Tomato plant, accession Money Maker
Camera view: horizontal (90 deg, fisheye); turntable rotation: 270 degrees
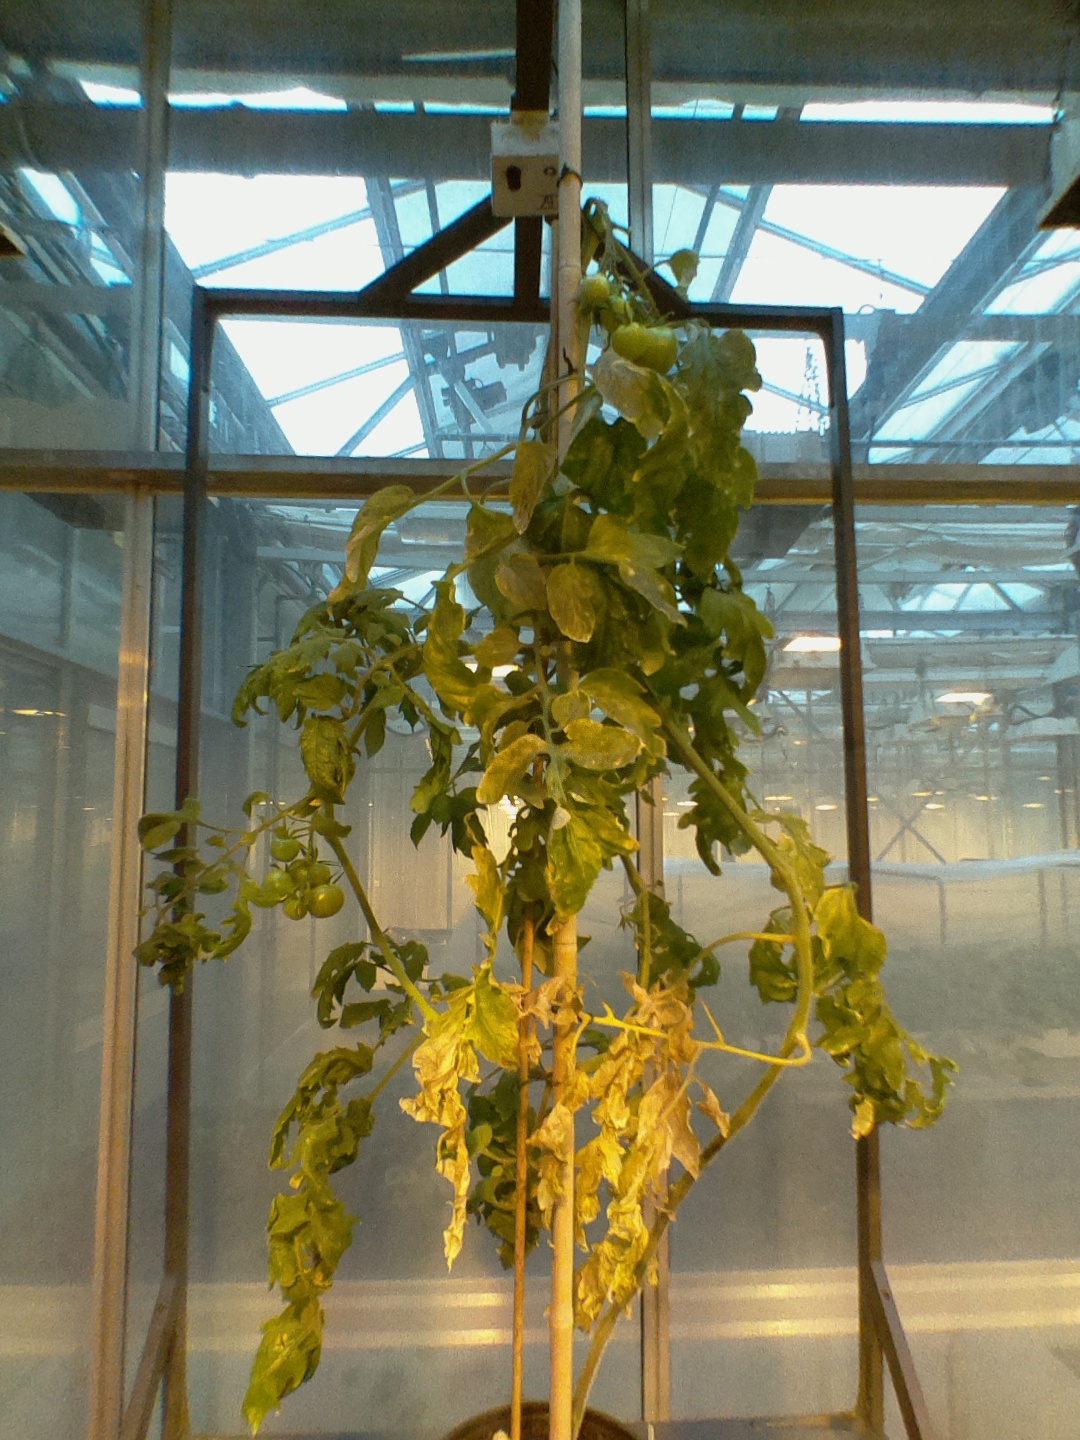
BBCH growth stage 78: 80% -90% of final fruit size